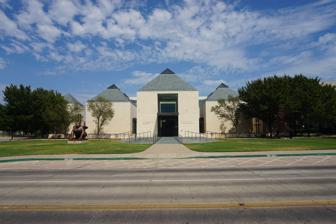
Building: Fred Jones Jr. Museum of Art
Country: United States of America
Year built: 1936
Museum in Norman, Oklahoma Fred Jones Jr. Museum of Art Former name Oklahoma University Museum of Art Established 1926 Dissolved 1971 Location University of Oklahoma campus, Norman, Oklahoma Type Art Collections Weitzenhoffer Collection, Fleischaker Collection, McGhee Collection, Thams Collection, State Department Collection, Eugene B. Adkins Collection, James T. Bialac Native American Art Collection, Founder Oscar Jacobson Owner University of Oklahoma Website www .ou .edu /fjjma .html The Fred Jones Jr. Museum of Art is an art museum on the University of Oklahoma campus in Norman, Oklahoma . Overview The University of Oklahoma’s Fred Jones Jr. Museum of Art holds over 20,000 objects in its permanent collection. The museum collection also includes French Impressionism, 20th-century American painting and sculpture, traditional and contemporary Native American art, the art of the Southwest, ceramics, photography, contemporary art, Asian art, and graphics from the 16th century to the present. History The Oklahoma University Museum of Art, the forerunner of the Fred Jones Jr. Museum was founded in 1936 by OU art professor Oscar Jacobson , who became the museum's first director and served in that post until his retirement in 1950. The collection continued to grow, and in 1971, a new building was built called the Fred Jones Jr. Memorial Art Center. In 1992 it was renamed the Fred Jones Jr. Museum of Art. When current OU president David Boren arrived at OU in 1994, he and his wife Molly Shi Boren began a campaign to expand the museum's collections. In 2000 a gift of the Weitzenhoffer Collection of French Impressionism was made to the museum. In 2003, construction began to expand the museum with the addition of a new wing that was completed in 2005. The new "hut like" wing doubled the museum size; it was designed by Washington, D.C. –based architect Hugh Jacobsen . The new addition is named in honor of Mary and Howard Lester of San Francisco. In 2007, the Fred Jones Jr. Museum of Art and the Philbrook Museum of Art were named stewards of the Eugene B. Adkins Collection. To properly display OU’s portion of the collection, the University began construction in 2009 on a new level above the original structure. Opened in October 2011, the new 18,000 square-foot wing houses collections acquired within the past 15 years. Designed by architect Rand Elliott, the addition is named the Stuart Wing to honor a gift from the Stuart Family Foundation. The construction included renovations to the original 1971 building and the addition of the Eugene B. Adkins Gallery, a new photography gallery and new administrative offices. The total museum exhibition space is approximately 40,000 square feet (3,700 m 2 ). Ghislain d'Humières served as the Wylodean and Bill Saxon Director from 2007 to 2013. Emily Ballew Neff was appointed Wylodean and Bill Saxon Director and Chief Curator from 2013 to 2014. In 2015, Mark White was named the Wylodean and Bill Saxon Director and Eugene B. Adkins Curator. White resigned from the position in April 2020. Controversy Claim for Nazi-looted Pissarro Pissarro’s Shepherdess Bringing in Sheep has been the object of several restitution claims. Prior to its seizure by Nazis during the German occupation of France, it was owned by Raoul and Yvonne Meyer , heirs to the French department store Galeries Lafayette . Meyer's attempts to recover it after the war in Switzerland failed, and in 2014 his adopted daughter, Léone-Noëlle Meyer filed a lawsuit against the Fred Jones Jr. Museum and the University of Oklahoma to reclaim the painting. The refusal of the Fred Jones Jr. Museum caused Oklahoma's Republican state representative Mike Reynolds to call on the American Association of Museums to review the museum's accreditation status for violating ethical bylaws. In 2016, after a long legal battle for Shepherdess Bringing in Sheep Meyer arrived at a settlement with Fred Jones Jr. Museum of Art, recovering the painting and bringing it back to France where it was exhibited by the Orsay Museum in Paris. However the settlement specified that after five years, the Pissarro should return to Oklahoma that the process of transferring the painting be repeated every three years in a kind of shared custody agreement. In 2020 Meyer initiated a lawsuit in a French court to stop the rotations of the painting between Paris and Oklahoma. The Musée d'Orsay expressed the "difficulties" and "cost" involved in the project." The Fred Jones Jr Museum then sued Meyer, demanding that she be fined "$3.5m in the US and face penalties of up to $100,000 a day for contempt of court if she does not halt proceedings in France in which she is seeking full ownership of the impressionist work". “At the end of the day what the [Oklahoma] museum wants is to have the painting on the wall,” says Olivier de Baecque, the university’s lawyer in Paris. On 1 June 2021, after years of litigation, Meyer abandoned ownership of the Pissarro painting to the Fred Jones Jr. museum. "The important question is to ask why Oklahoma has been fighting for the past decade not to restitute a painting that they do not contest is of dubious origin, that they do not contest was taken from Mrs Meyer's adopted father by the Nazis?" Meyer’s French lawyer, Ron Soffer, said. Collections The main collections are: The Weitzenhoffer Collection : a collection of paintings by Impressionists , including Edgar Degas , Claude Monet , Mary Cassatt , Vincent van Gogh , Camille Pissarro , and Pierre-Auguste Renoir . The Fleischaker Collection : a collection of more than 350 pieces of Native American and southwestern paintings, sculpture and ceramics, including works by Russian Taos painters Leon Gaspard and Nicolai Fechin . The McGhee Collection : features Eastern Orthodox icons dating back to the 15th century. The Thams Collection : containing 32 paintings by members of the Taos Society of Artists . The State Department Collection was purchased by the museum in 1948 from the controversial Advancing American Art collection. Part of the "cultural Marshall Plan ," this traveling exhibit was created by the Department's Office of International Information and Cultural Affairs to demonstrate to the world America's cultural diversity and cosmopolitanism in the mid 20th century. Critics stated the exhibition portrayed an unflattering image of American life and found leftist sentiment in many of the paintings. The exhibition was dismantled by congress in 1947, after only two years, and sold to various institutions. The collection includes works by Georgia O'Keeffe and Edward Hopper . The Eugene B. Adkins Collection : includes more than 400 paintings by American artists and examples of Native American paintings, pottery and jewelry. The James T. Bialac Native American Art Collection : given to the museum in 2010, the collection includes works by North America's indigenous cultures, in particular, the Pueblos of the Southwest , Navajo, Hopi, Northern and Southern Plains tribes and the Southeastern tribes. Included in the collection are approximately 2,600 paintings and works on paper, over 1,000 kachinas and approximately 400 works of varying media, including ceramics and jewelry. Works by Native artists including Fred Kabotie , Awa Tsireh , Fritz Scholder , Joe Herrera , Allan Houser , Jerome Tiger , Tonita Pena , Helen Hardin , Pablita Velarde , George Morrison , Patrick DesJarlait and Pop Chalee are represented. Gallery Fred Jones Jr. Museum of Art - University of Oklahoma and "Sphinx", a monumental sculpture by Colombian artist Fernando Botero. Photo courtesy of Marelblu. July 15, 2012 Fred Jones Jr. Museum of Art, 2009 The Stuart Wing Yei'bichai Dances, by Apie Begay (Navajo), watercolor on paper, 19th century, collection of the Fred Jones Jr. Museum of Art Portrait of Alexander Reid by Van Gogh Bergère rentrant des moutons (Shepherdess Bringing in Sheep) by Pissarro Coco (Claude) by Renoir La Berge à Lavacourt (Riverbank at Lavacourt) by Monet The Last Supper by Giordano Notes